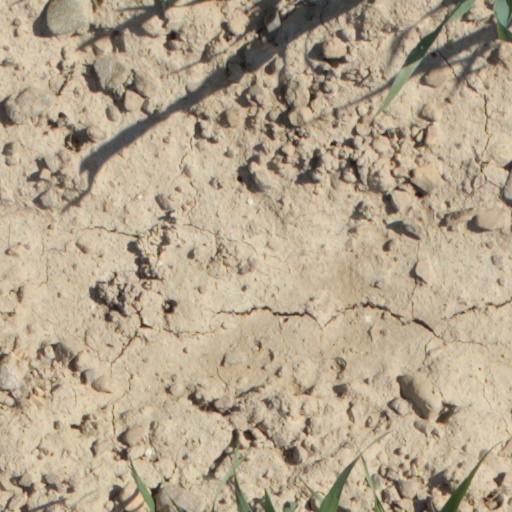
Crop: wheat